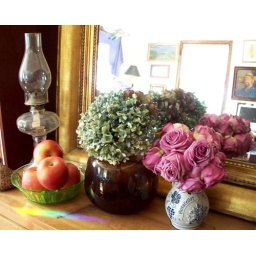
still life of roses, apples and a spectrum breaking from the crystals in the window